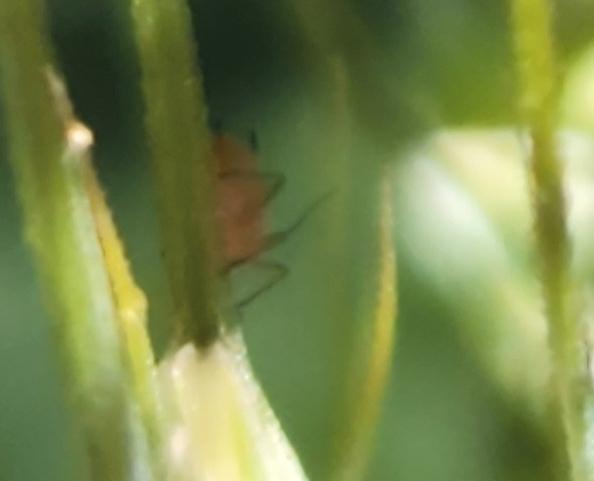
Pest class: english_grain_aphid